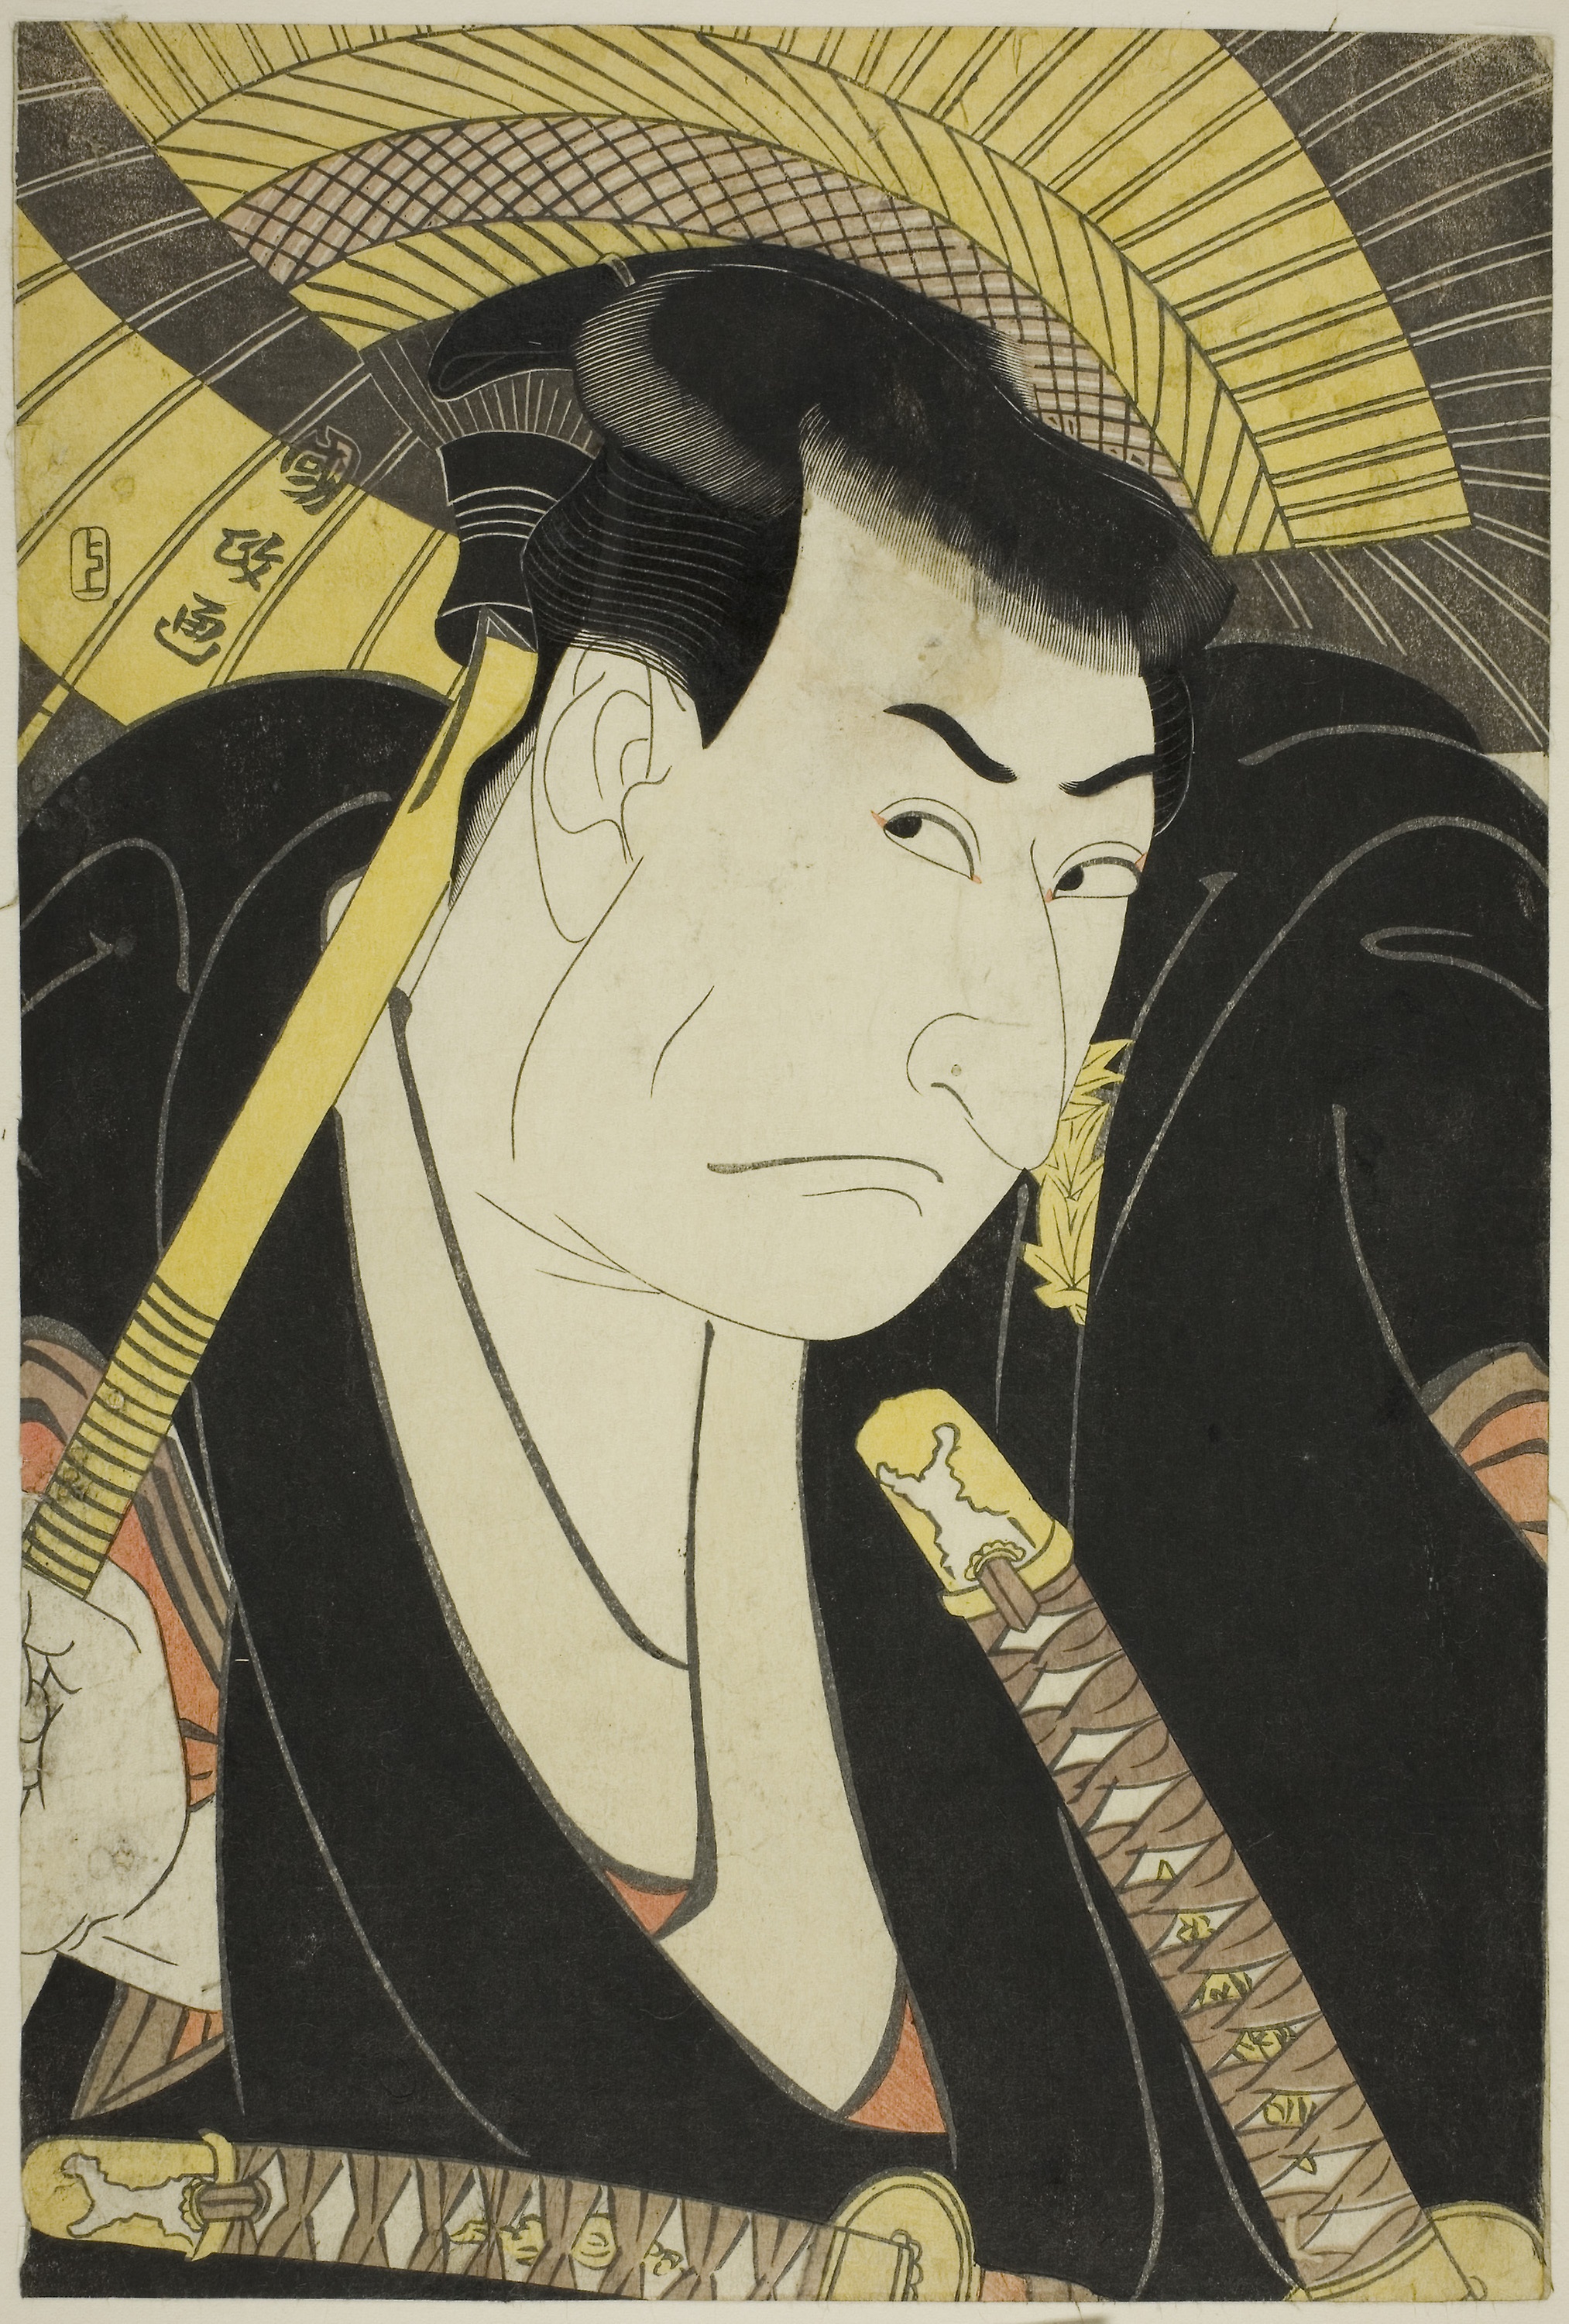
art, portrait, modern art, illustration, poster, design, visual arts, painting, printmaking